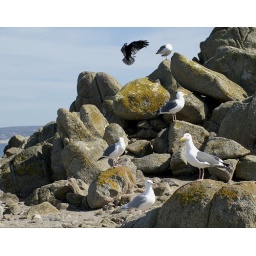
Seagulls sitting around the rocky shore, while a black bird lands